Bjälbo runestones

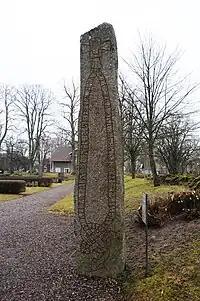
Runestone Ög 66.

Östergötland Runic Inscription 66 or Ög 66 is the Rundata catalog number for a granite runestone that is 4 meters in height. The stone had been part of the Bjälbo church, and was moved into the churchyard in 1935. The inscription consists of text in the younger futhark carved in a serpent whose head and tail make a knot at the bottom of the stone. Above the serpent is a cross, identifying the memorial as Christian. The inscription is classified as being carved in runestone style Fp, which is the classification for text bands with attached serpent or beast heads depicted as seen from above.